Dead Sea

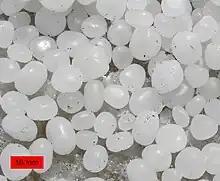
Beach pebbles made of halite; western coast

With 34.2% salinity (in 2011), it is one of the world's saltiest bodies of water, though Lake Vanda in Antarctica (35%), Lake Assal in Djibouti (34.8%), Lagoon Garabogazköl in the Caspian Sea (up to 35%) and some hypersaline ponds and lakes of the McMurdo Dry Valleys in Antarctica (such as Don Juan Pond (44%)) have reported higher salinities.